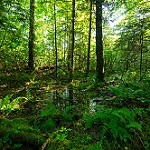
Scene: Outdoor